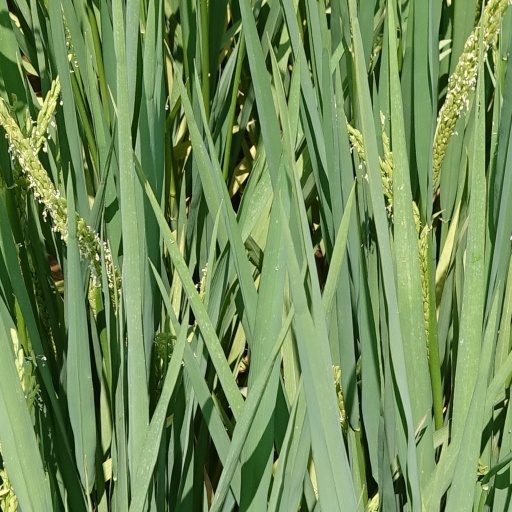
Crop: rice